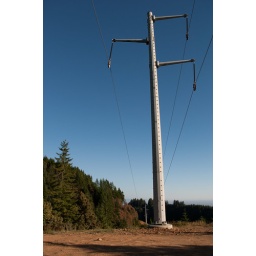
parked the truck on a power line road above the city. Gotta love FREE parking!